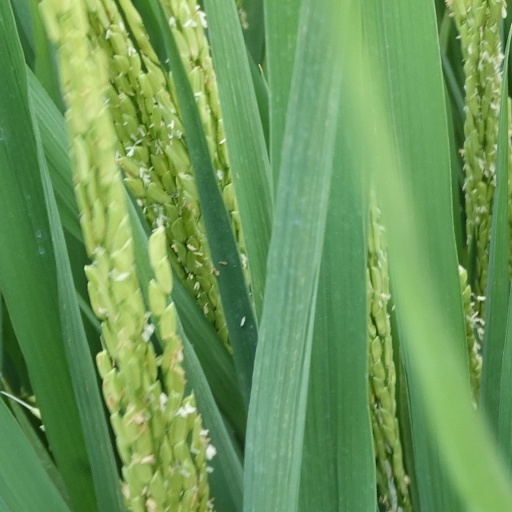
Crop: rice